Hakozaki Shrine

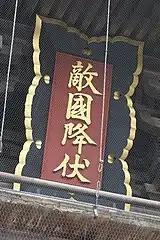
Calligraphy "Tekikoku kōfuku"

Hakozaki Shrine was founded in , with the transfer of the spirit of the "kami Hachiman" from Daibu Hachiman Shrine in what is Honami Commandry, Chikuzen Province in Kyūshū.